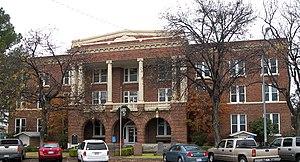
Le comté de Brown, en anglais : Brown County, est un comté situé au centre de l'État du Texas aux États-Unis. Fondé le 27 août 1856, son siège de comté est la ville de Brownwood. Selon le recensement des États-Unis de 2010, sa population est de 38 106 habitants, estimée, en 2017, à 38 053 habitants. Le comté a une superficie de 2 478,4 km², dont 2 446 km² en surfaces terrestres. Il est baptisé en référence au capitaine Henry Stevenson Brown, militaire durant la bataille de Velasco.
La ville de Brownwood est le siège du comté de Brown, dans l’État du Texas, aux États-Unis. Sa population s’élevait à 19 288 habitants lors du recensement de 2010, estimée à 18 831 habitants en 2017.